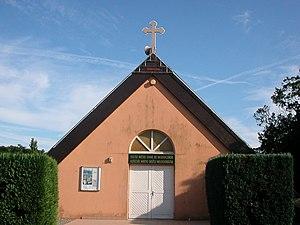
Église polonaise Notre-Dame-de-Miséricorde de Couëron
Couëron est une commune de l'Ouest de la France, située dans le département de la Loire-Atlantique, en région Pays de la Loire. La commune fait partie de la Bretagne historique, dans le pays historique du Pays nantais. Située à l'ouest de Nantes, elle fait partie des 24 communes de Nantes Métropole. Il y aurait 22 179 habitants en 2019 à Couëron.
La liste des églises de la Loire-Atlantique recense de la manière la plus complète possible les églises, cathédrales et basiliques situées dans le département français de la Loire-Atlantique.